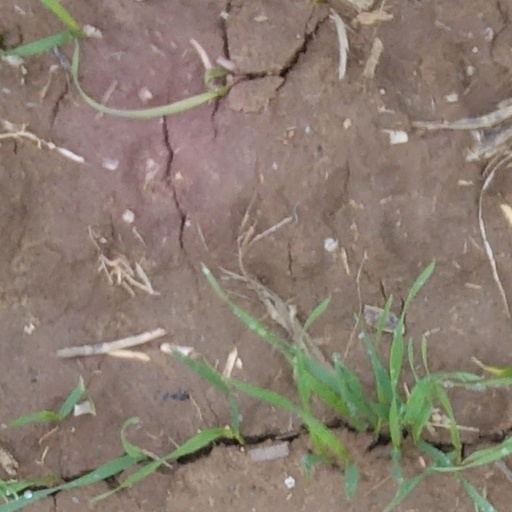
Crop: wheat